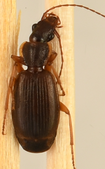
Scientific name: Cymindis cribricollis
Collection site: Bartlett Experimental Forest NEON (BART), plot BART_068